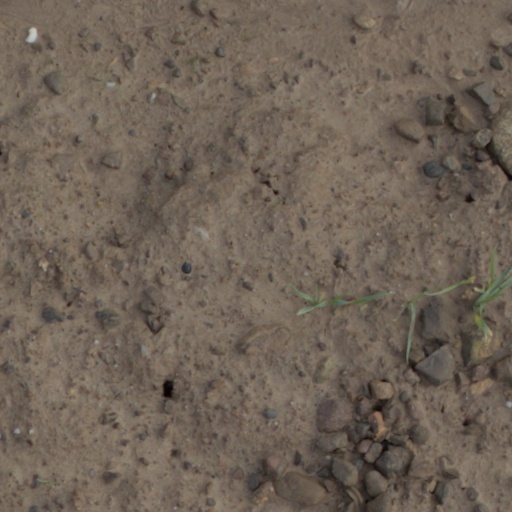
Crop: wheat